Danielle Carter (footballer)

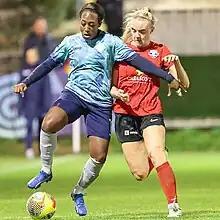
Carter playing for London City Lionesses in 2023

Danielle Carter-Loblack (born 18 May 1993) is an English footballer who plays as a forward for Women's Championship club London City Lionesses and the England national team.